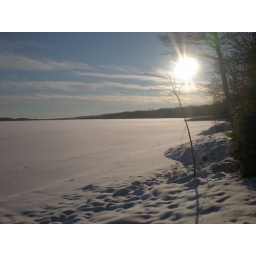
Fresh water covered in a frozen white